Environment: real
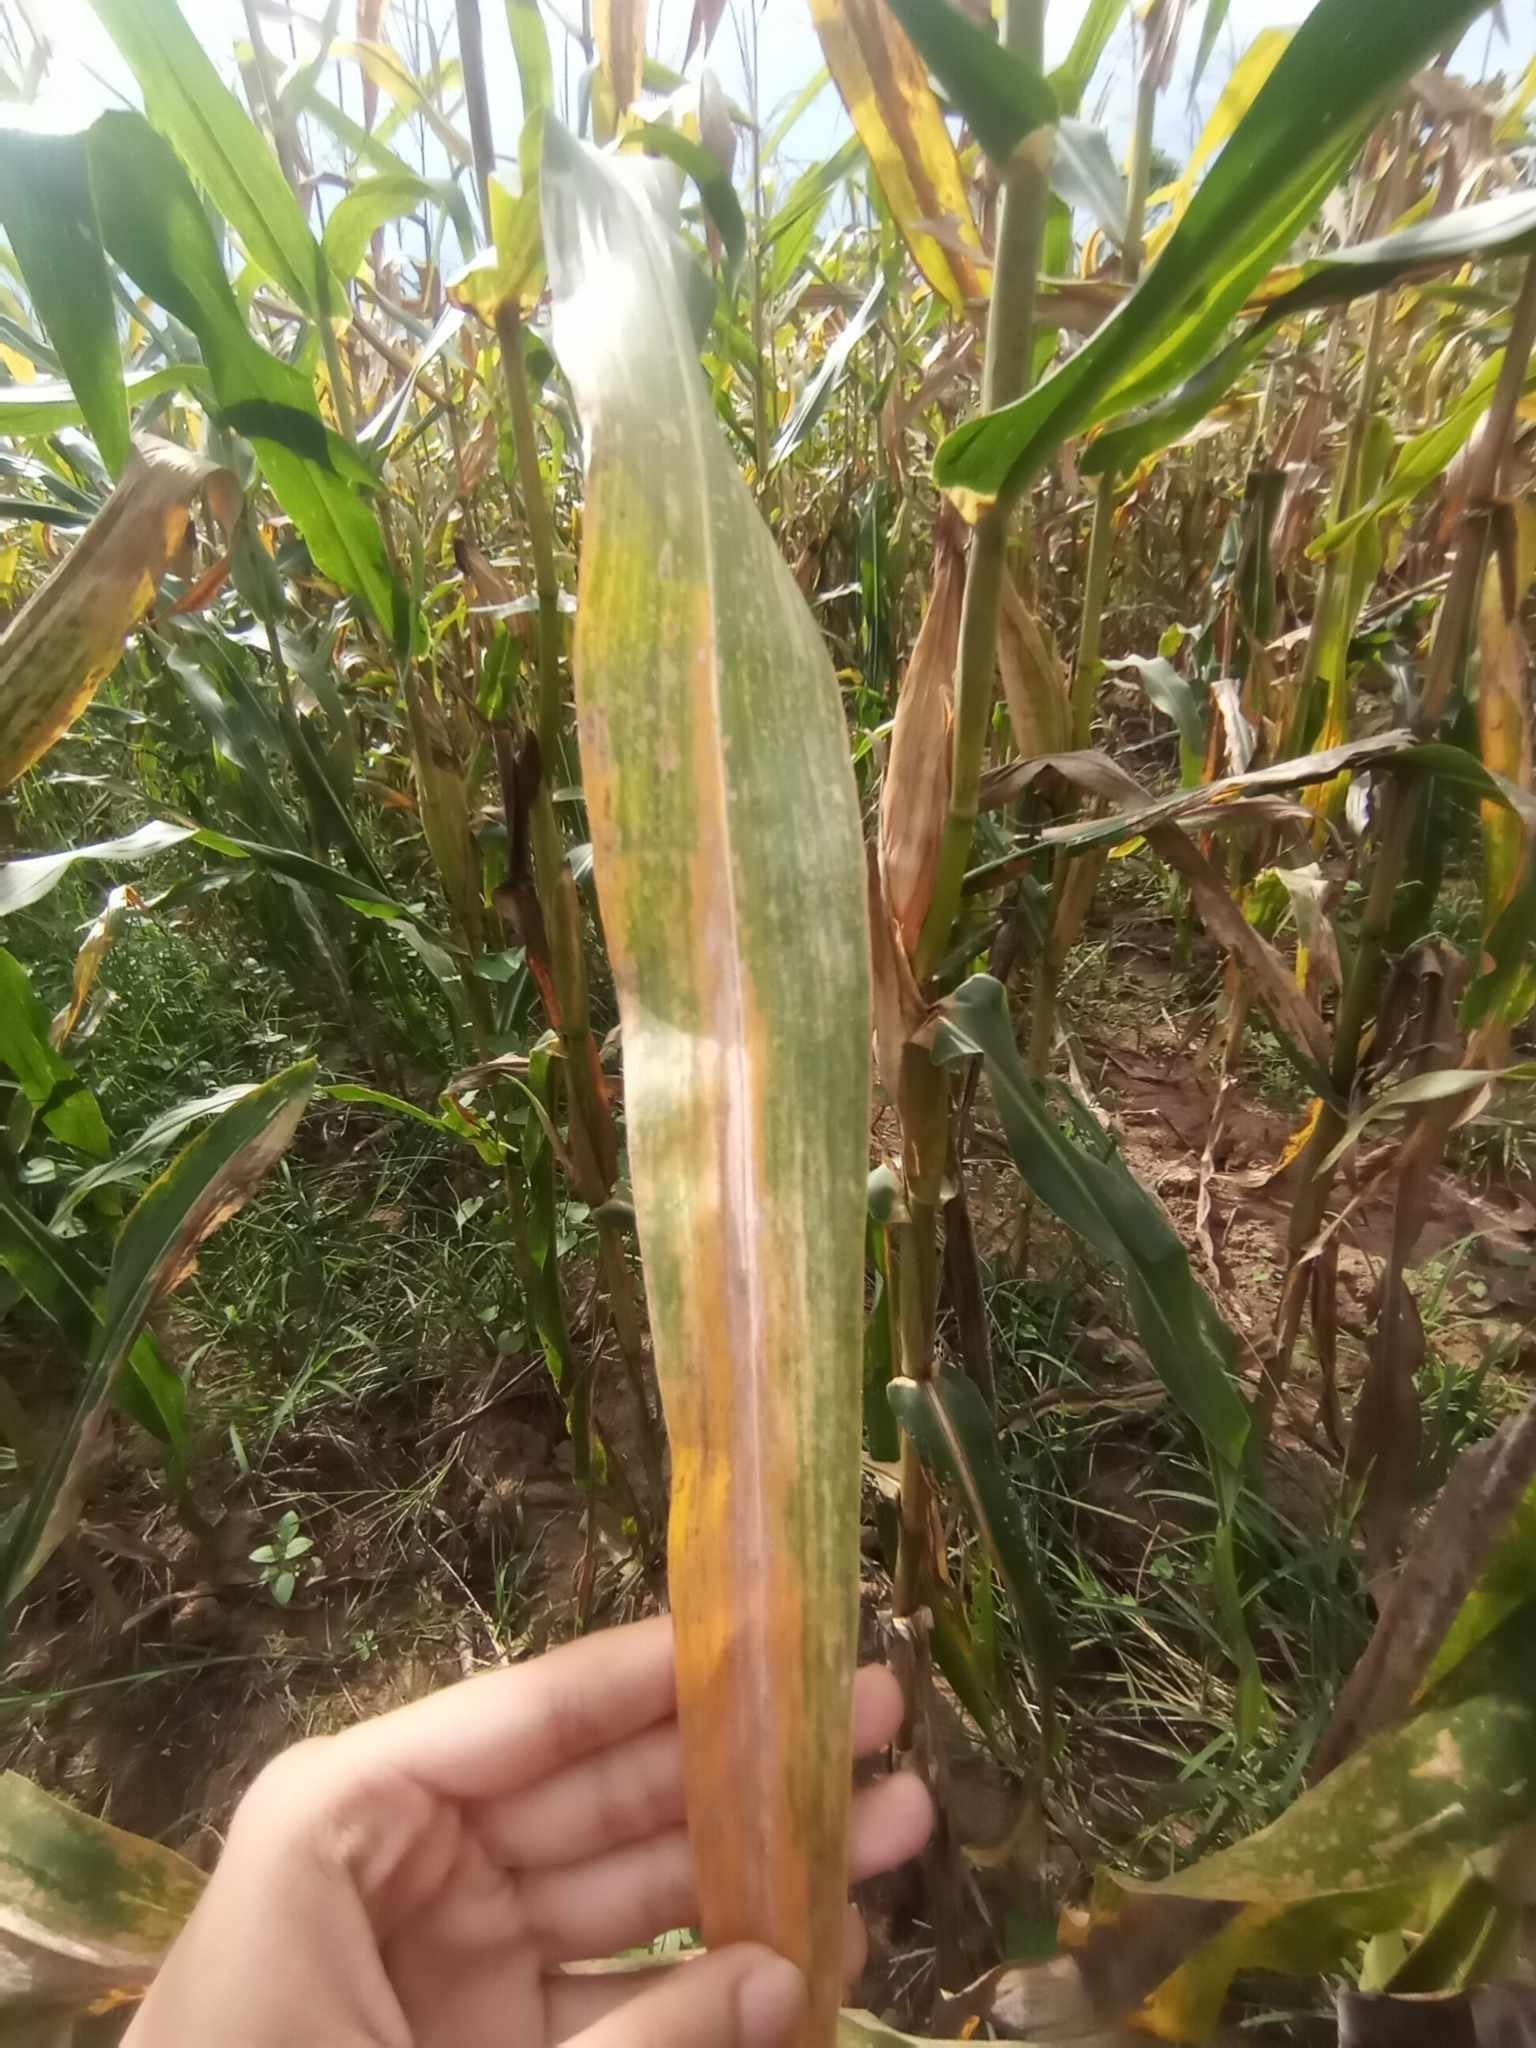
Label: nitrogen_deficiency